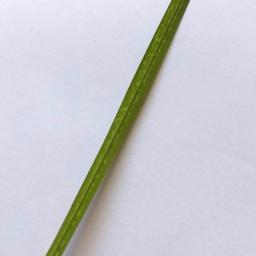
Label: Rice___Healthy